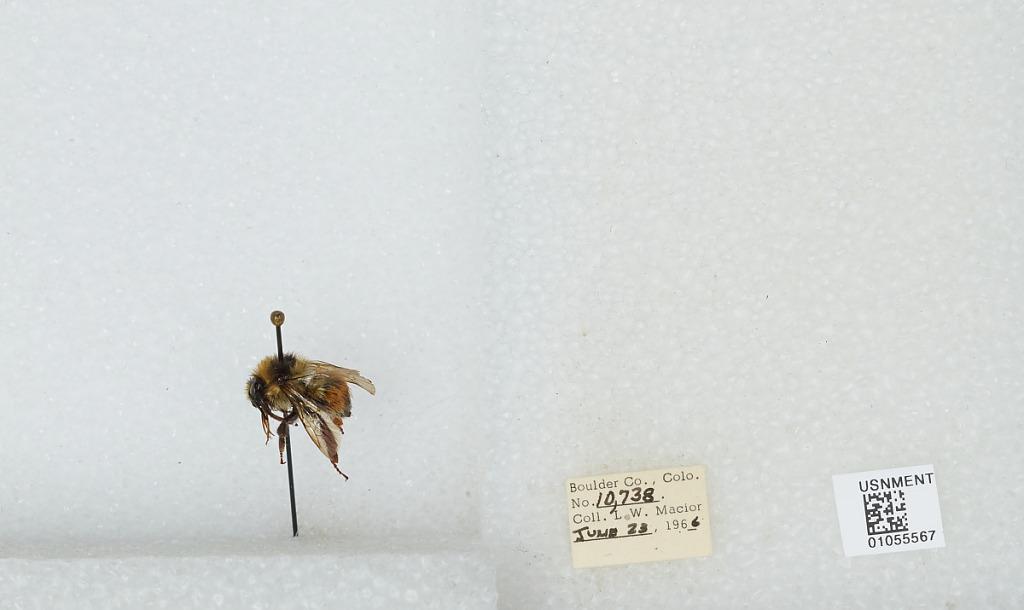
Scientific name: Bombus (Pyrobombus) bifarius Cresson
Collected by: L. Macior
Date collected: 1966-6-23
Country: United States
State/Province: Colorado
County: Boulder
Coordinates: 40.09, -105.36